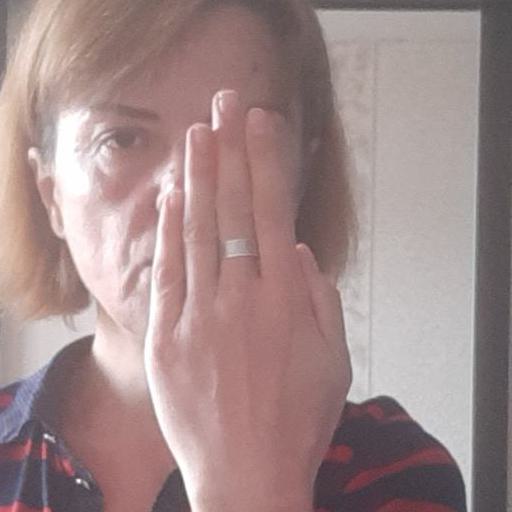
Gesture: stop_inverted